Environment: real
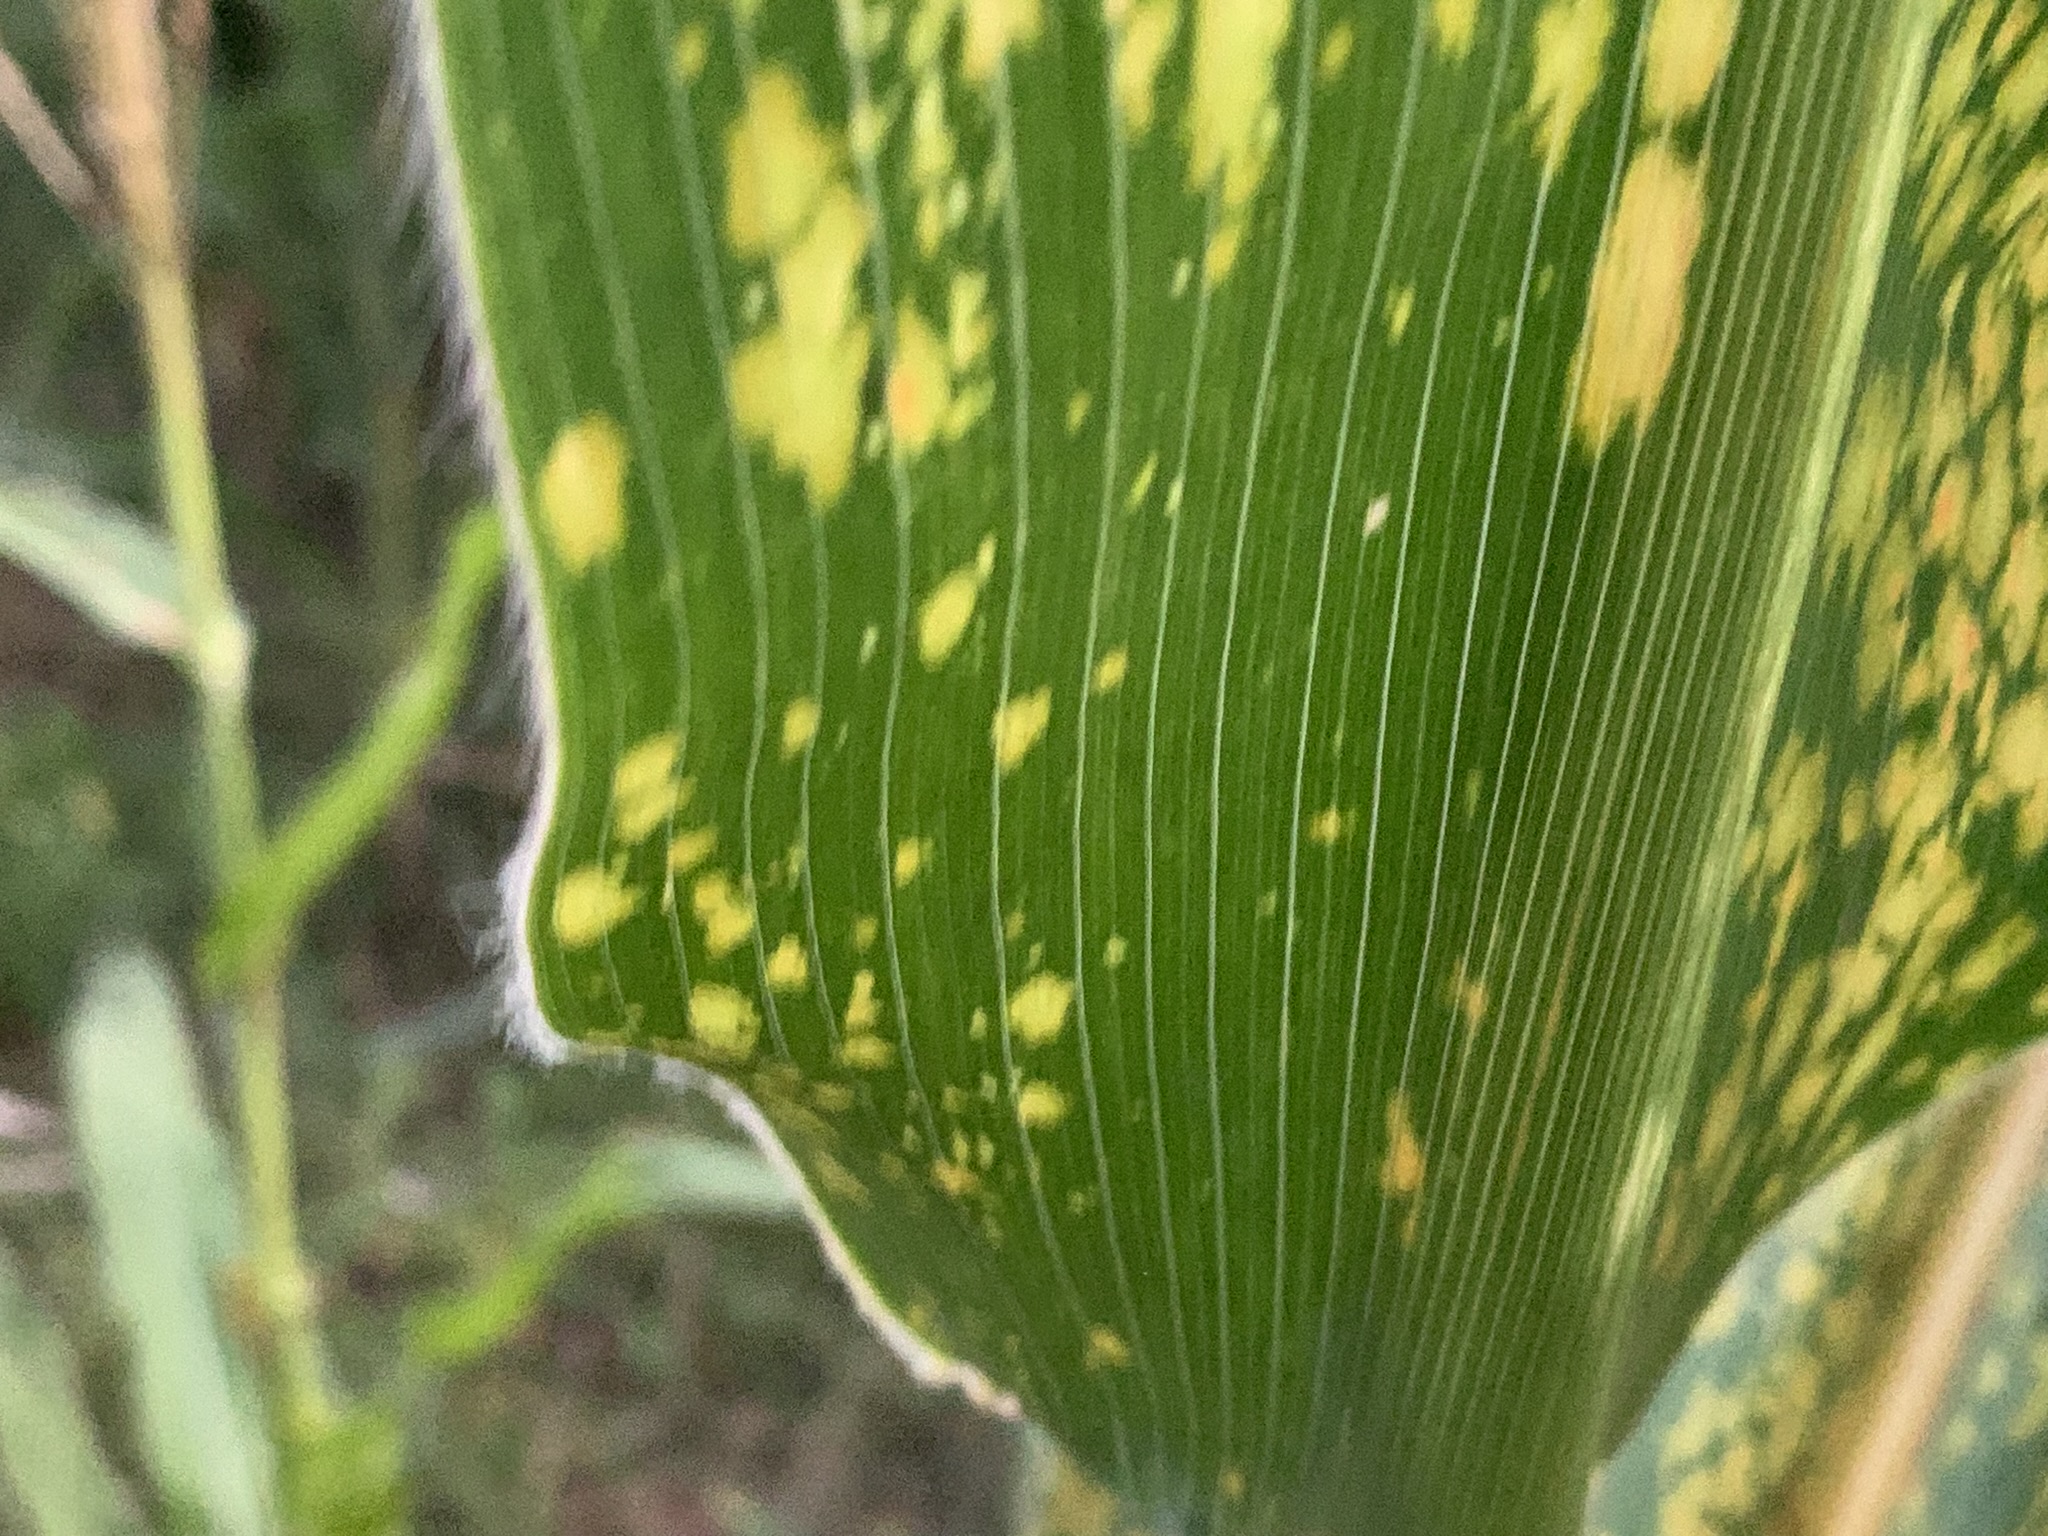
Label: lethal_necrosis